Pierre Pettigrew

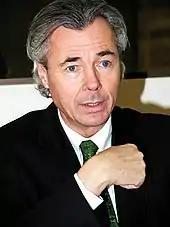
Pettigrew in 2006

From 1996 to 1999, he also served as Minister of Human Resources Development. In that time, the Department of Human Resources Development represented more than half of the Canadian federal budget. Pettigrew negotiated with the provinces and the territories the National Child Benefit, the most important social program since Canada Pension Plan (1966), a 10 billions program by now. He implemented the new Employment Insurance Program which became balanced after years of deficit despite lowering the premiums. Under his watch, however, ineffective accounting practices at HRDC allegedly left millions of dollars unaccounted for. Pettigrew was fortunate to have been shuffled to the portfolio of International Trade. His successor Jane Stewart took the brunt of the "billion-dollar boondoggle" scandal.